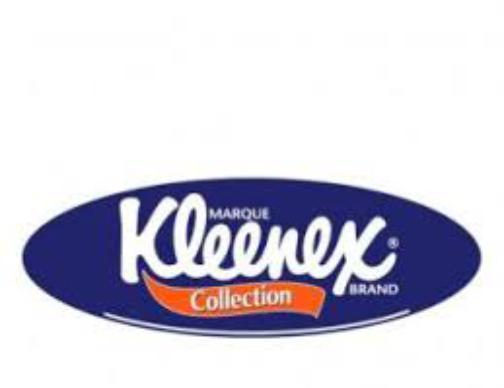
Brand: kleenex
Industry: Necessities